Kamren Curl

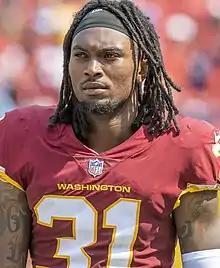
Curl with the Washington Football Team in 2021

Kamren Curl (born March 3, 1999) is an American professional football safety for the Los Angeles Rams of the National Football League (NFL). He played college football for the Arkansas Razorbacks and was selected by the Washington Football Team in the seventh round of the 2020 NFL draft.